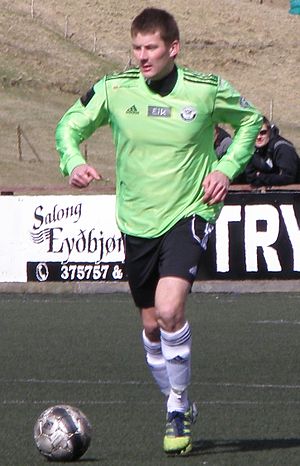
Atli Danielsen
Atli Danielsen, 2012
Atli Danielsen er en færøsk fodboldspiller, som lige nu spiller for B36 Tórshavn. Han har tidligere spillet i FC Roskilde i den danske 1. division og for Boldklubben Frem samt for den færøske klub KÍ Klaksvík og den norske klub Sogndal Fotball.